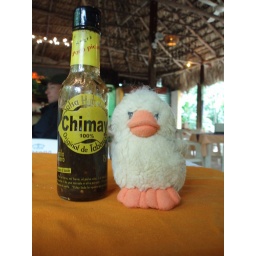
With his bottle of black tabasco sauce. Bored at breakfast in Palenque, obviously.